Tarbosaurus

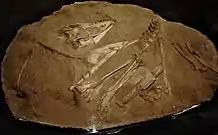
Juvenile "Tarbosaurus" specimen MPC-D 107/7

In 1979 Dong Zhiming described several dinosaur remains from the strata of South China, reporting teeth, a dorsal vertebra, and several fragmentary foot bones of a tyrannosaurid. He tentatively referred these to "Tarbosaurus" sp. given some similarities in tooth morphology as well as the general geographic proximity to the Nemegt Formation. In 1993 Tomasz Jerzykiewiczz examined the general outcrops from the Bayan Mandahu Formation of China. In this paper, he reported isolated tyrannosaurid premaxillary and maxillary teeth, which he assigned to "Tarbosaurus" without anatomical comparisons. Lev A. Nessov in 1995 reported a partial femur from the Bostobe Formation of Kazakhstan and referred it as "Tarbosaurus" sp. without any diagnosis.